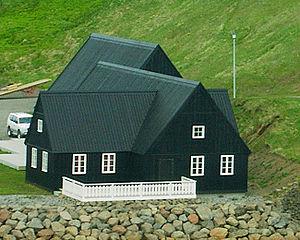
La culture de l'Islande, pays de l'Europe du Nord, désigne d'abord les pratiques culturelles observables de ses habitants.
L'Islande, en forme longue la république d'Islande, est un pays insulaire d'Europe du Nord situé dans l'océan Atlantique. Géographiquement plus proche du continent américain du fait de sa proximité avec le Groenland, le pays est rattaché culturellement et historiquement à l'Europe. Ayant pour capitale et pour plus grande ville Reykjavik, son régime politique est une république parlementaire.